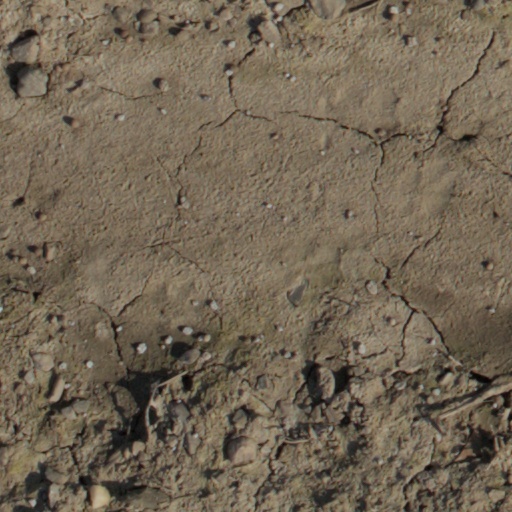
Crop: wheat